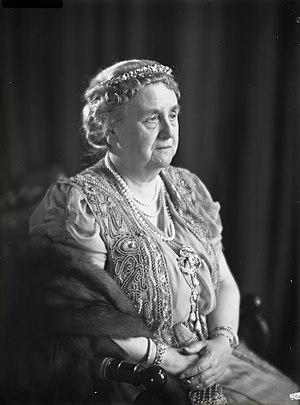
Wilhelmine, née le 31 août 1880 à La Haye et morte le 28 novembre 1962 à Apeldoorn, est reine des Pays-Bas de 1890 à 1948. Fille de Guillaume III des Pays-Bas, née d'une union tardive, elle lui succède en demeurant sous la régence de sa mère Emma de Waldeck-Pyrmont jusqu'en 1898.